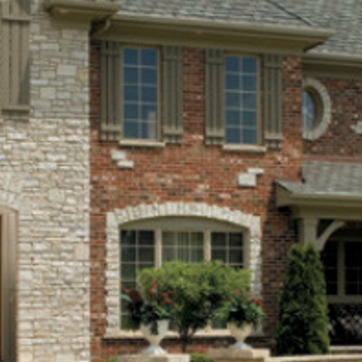
Material: brick